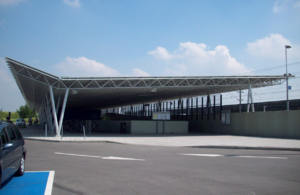
La gare de Noorderkempen est une gare ferroviaire belge de la ligne à grande vitesse d'Anvers à la frontière néerlandaise, située sur le territoire de la commune de Brecht en province d'Anvers.